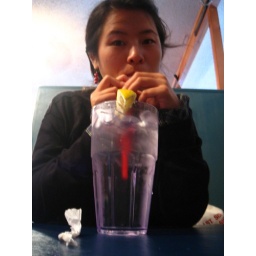
biggest freakin' cup to serve water in